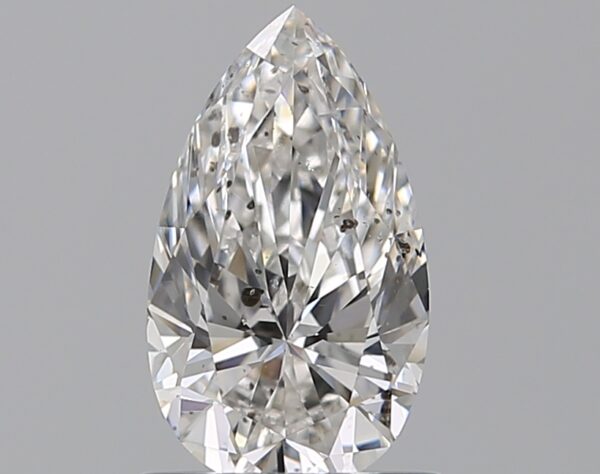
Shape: pear
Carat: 0.8
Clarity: SI2
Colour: F
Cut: EX
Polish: EX
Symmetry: VG
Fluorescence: N
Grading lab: GIA
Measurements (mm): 8.51 x 4.94 x 3.11